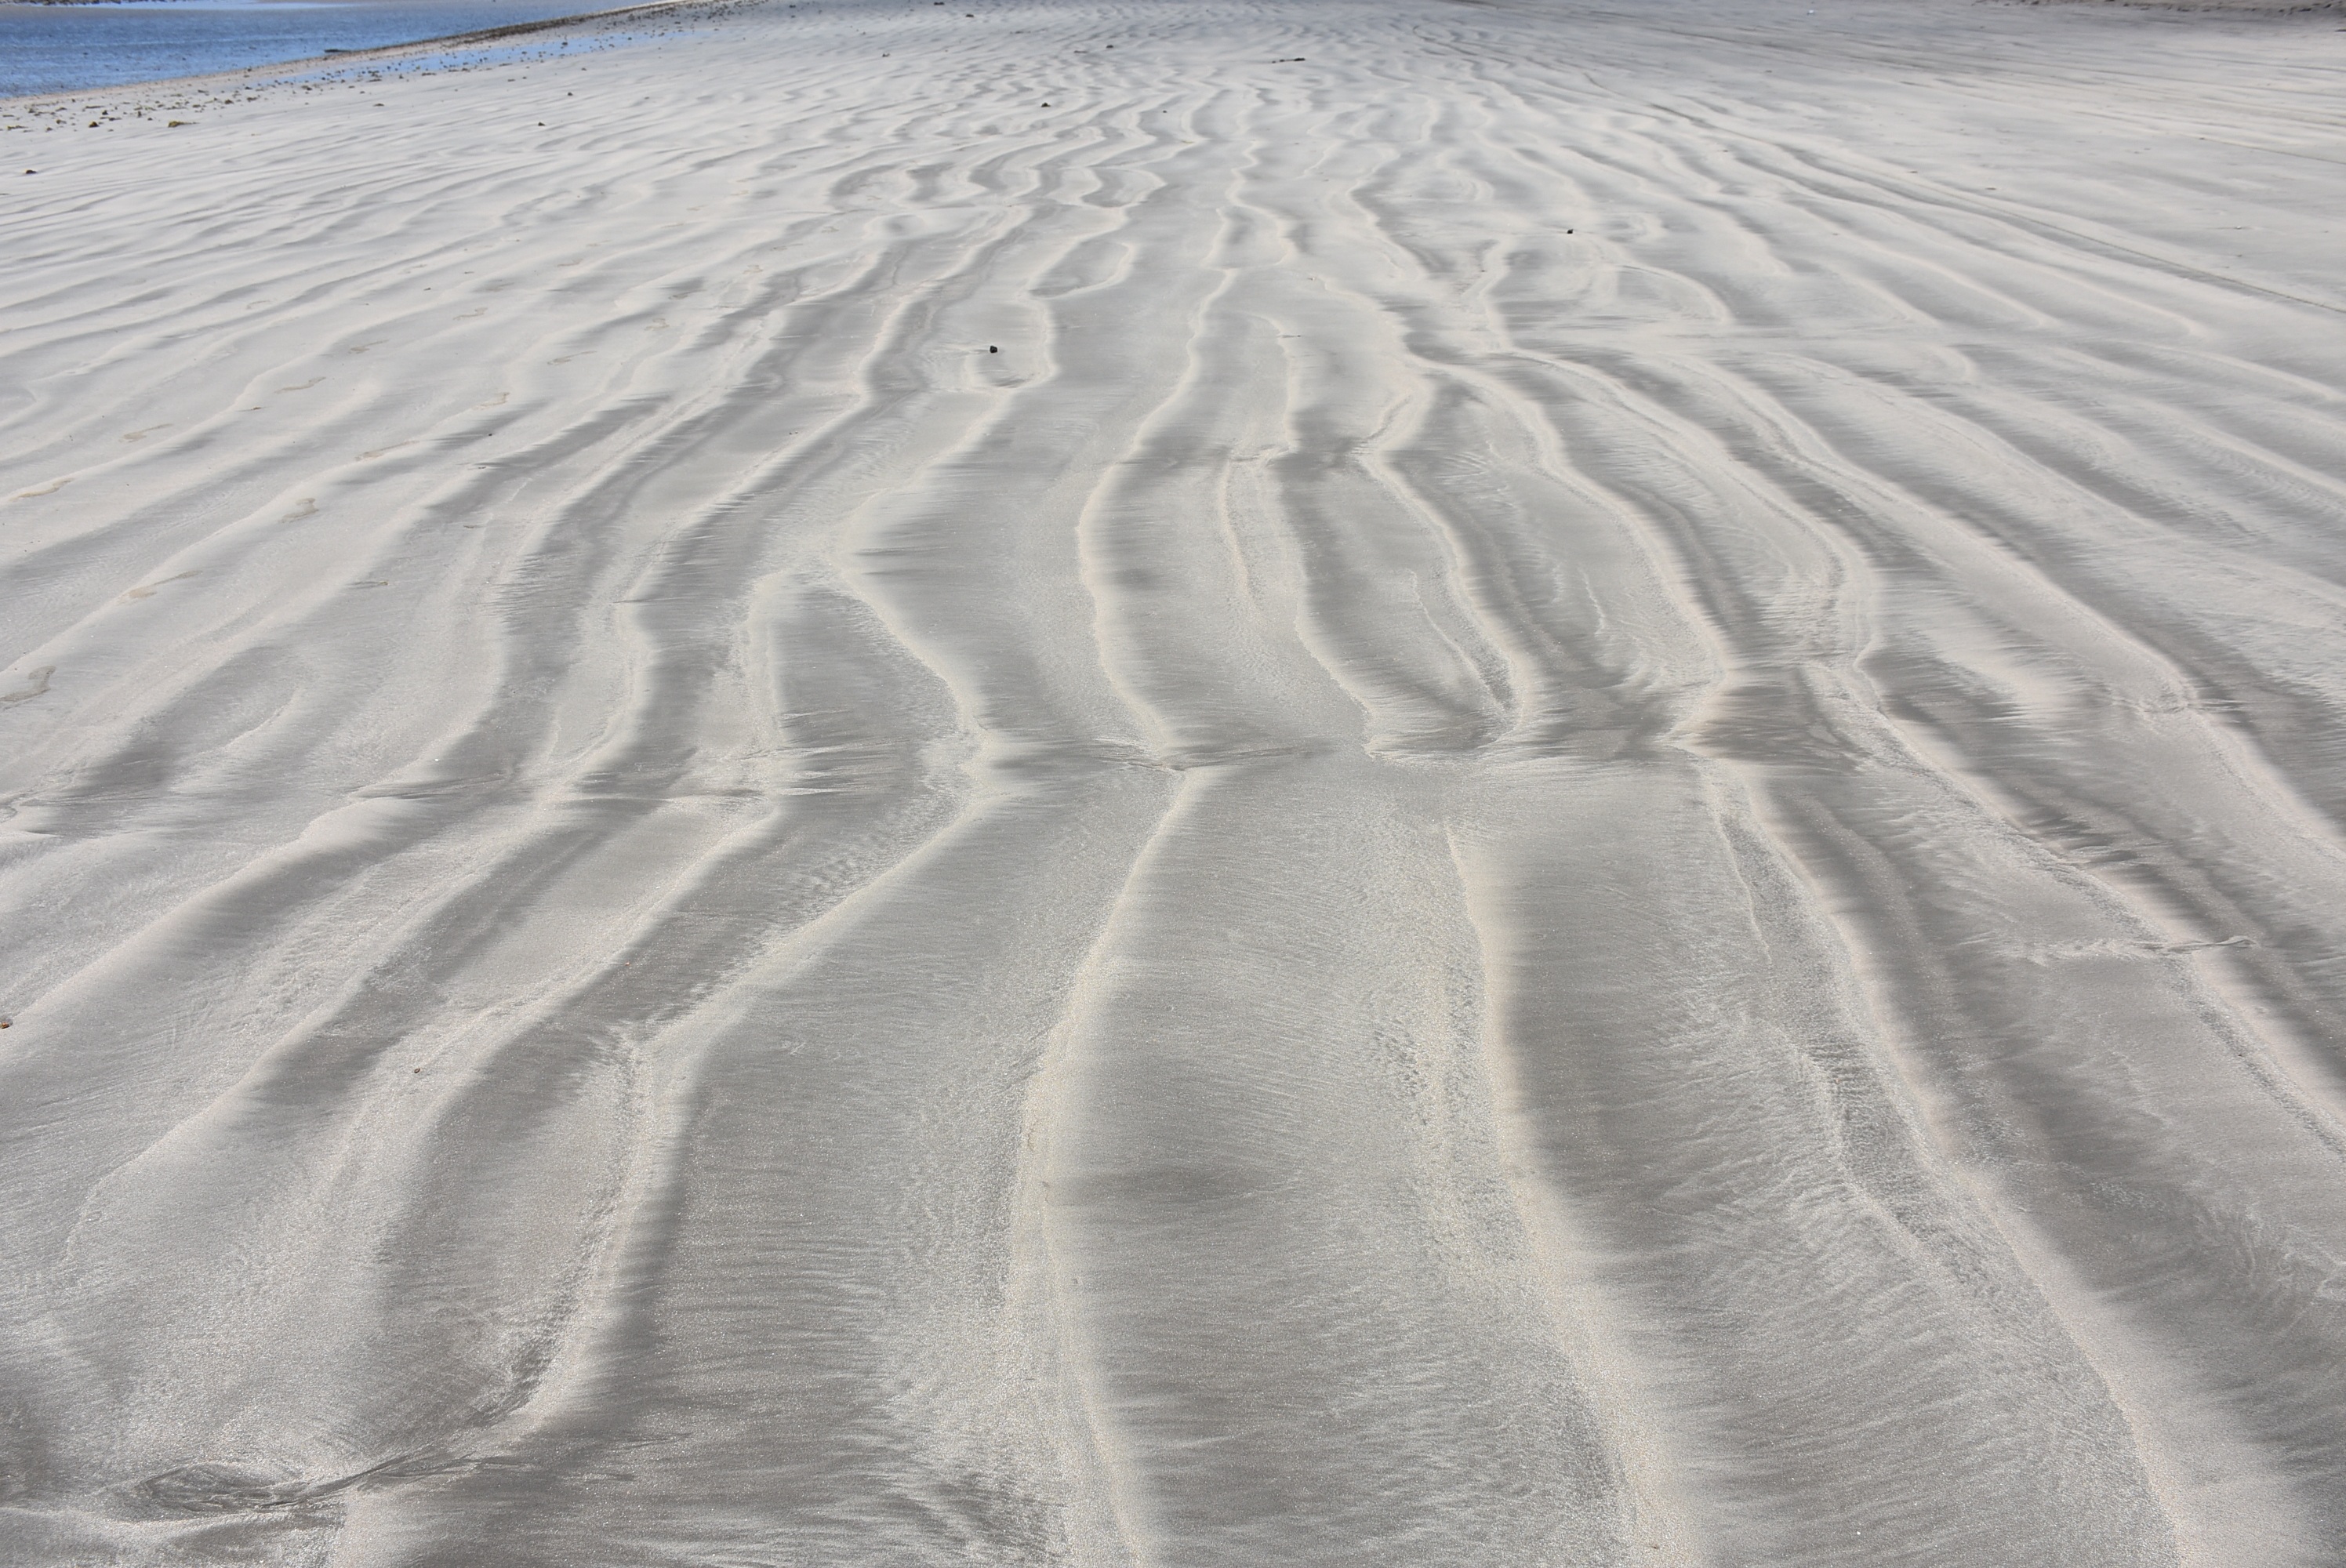
beach, sand, snow, dune, mar, habitat, piste, landform, natural environment, geographical feature, aeolian landform, geological phenomenon, the coast of alagoas